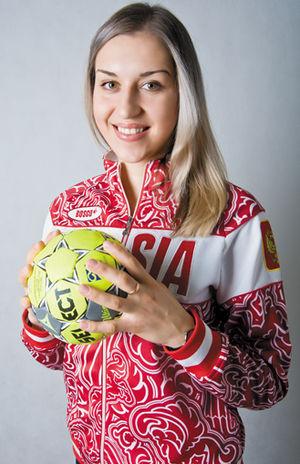
Olga Sergeïevna Akopian, née Olga Levina le 4 mars 1985 à Volgograd, est une joueuse internationale russe de handball.
Personnages célèbres de Volgograd, Russie.